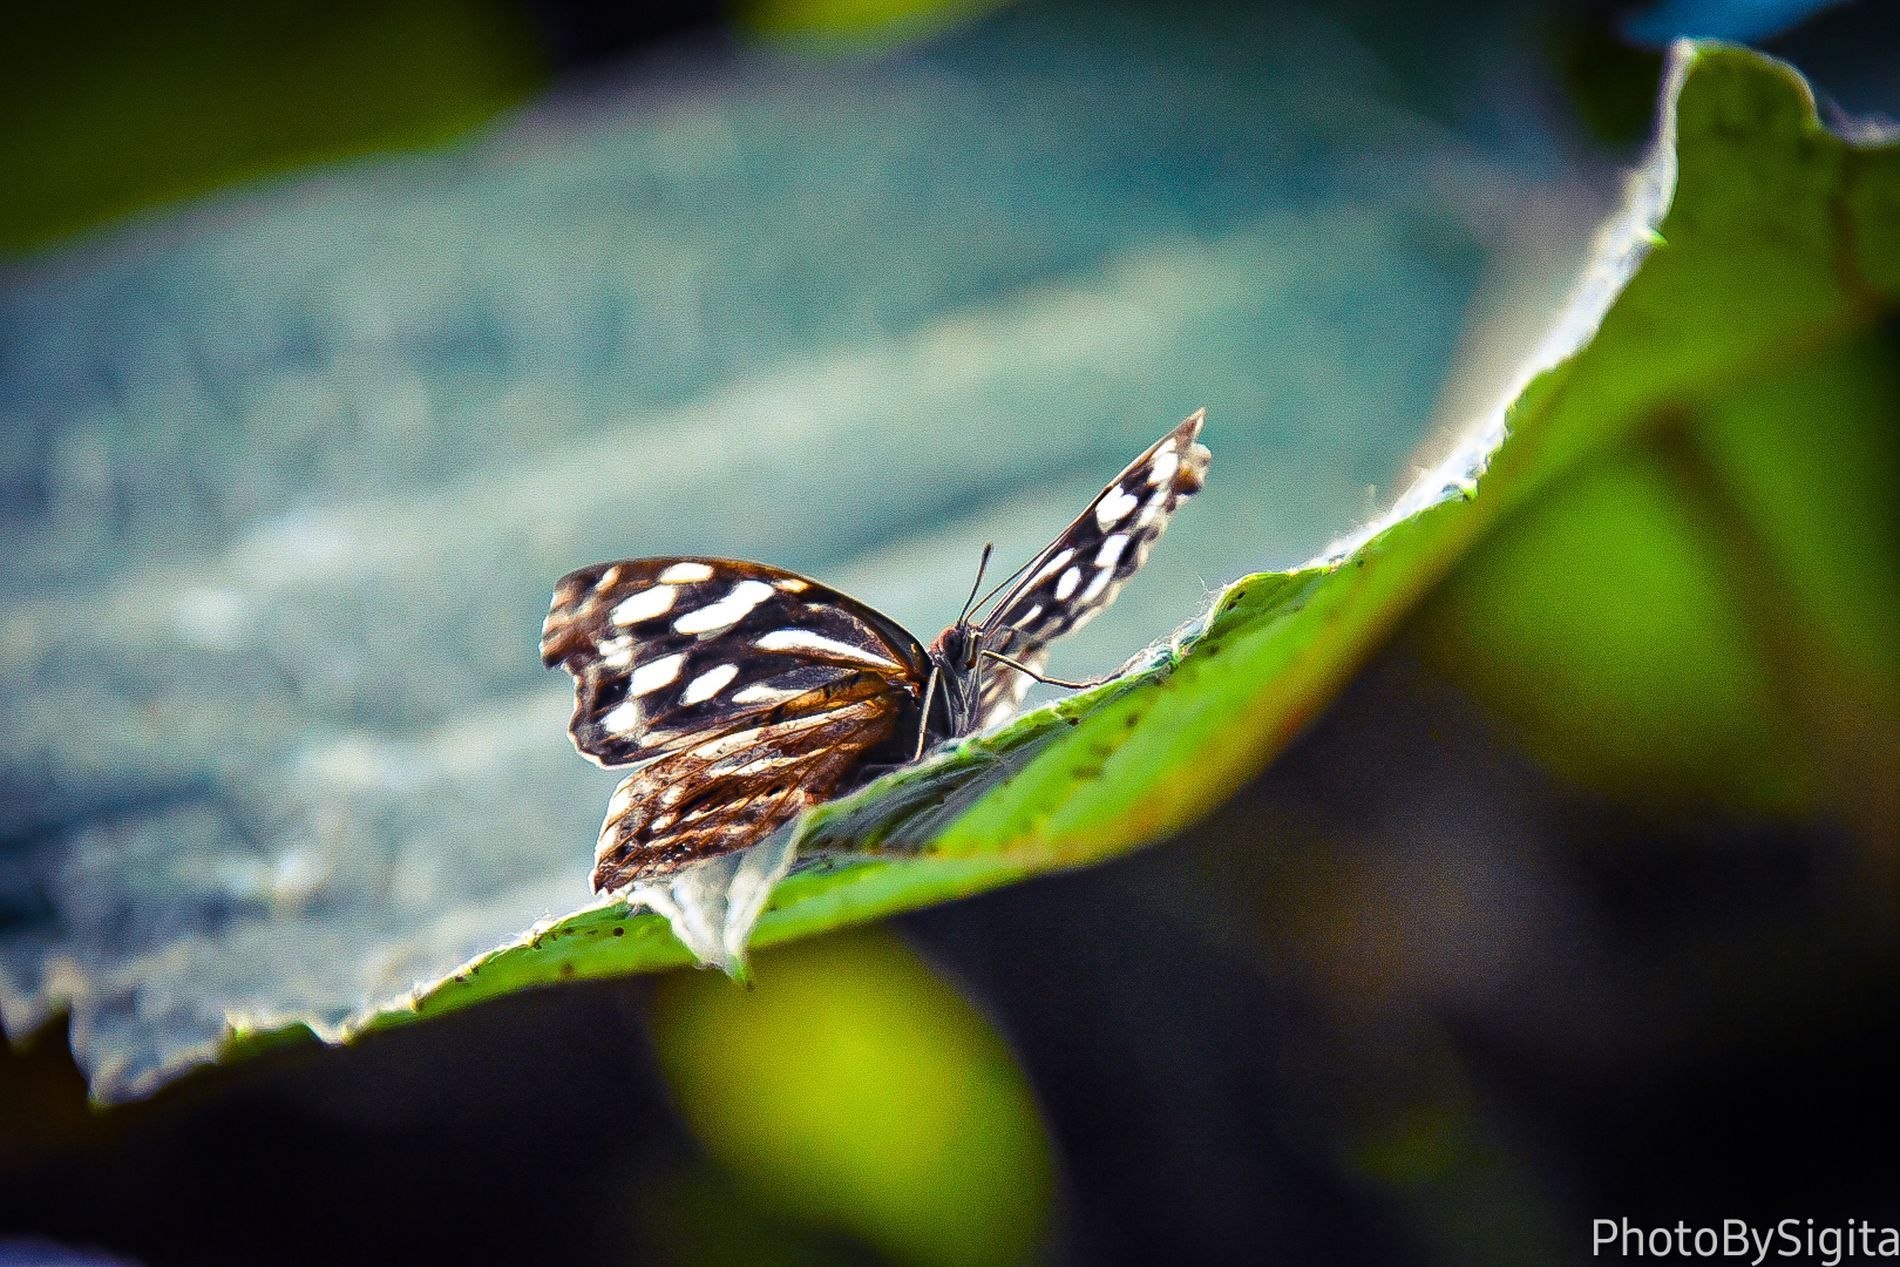
Myscelia cyaniris butterfly
A Myscelia cyaniris butterfly standing on a leaf with blurry background in natural daylight with a watermark (photo by sigita) in the bottom right corner
A landscape photo captured by a close-up zoom-in view focused on a Myscelia cyaniris butterfly on a leaf with a blurry background in daylight with a multicolor color palette for the whole scene. It feels intimidating and inspires fear.
Labels: Animal, Butterfly, Insect, Invertebrate, Spider, Monarch, Moth, Leaf, Plant, Myscelia cyaniris butterfly, Blurry background, water mark
Camera: NIKON CORPORATION NIKON D5600
Aperture: F6.3
Exposure: 1/500 sec
ISO: 3200
Focal length: 400.0 mm